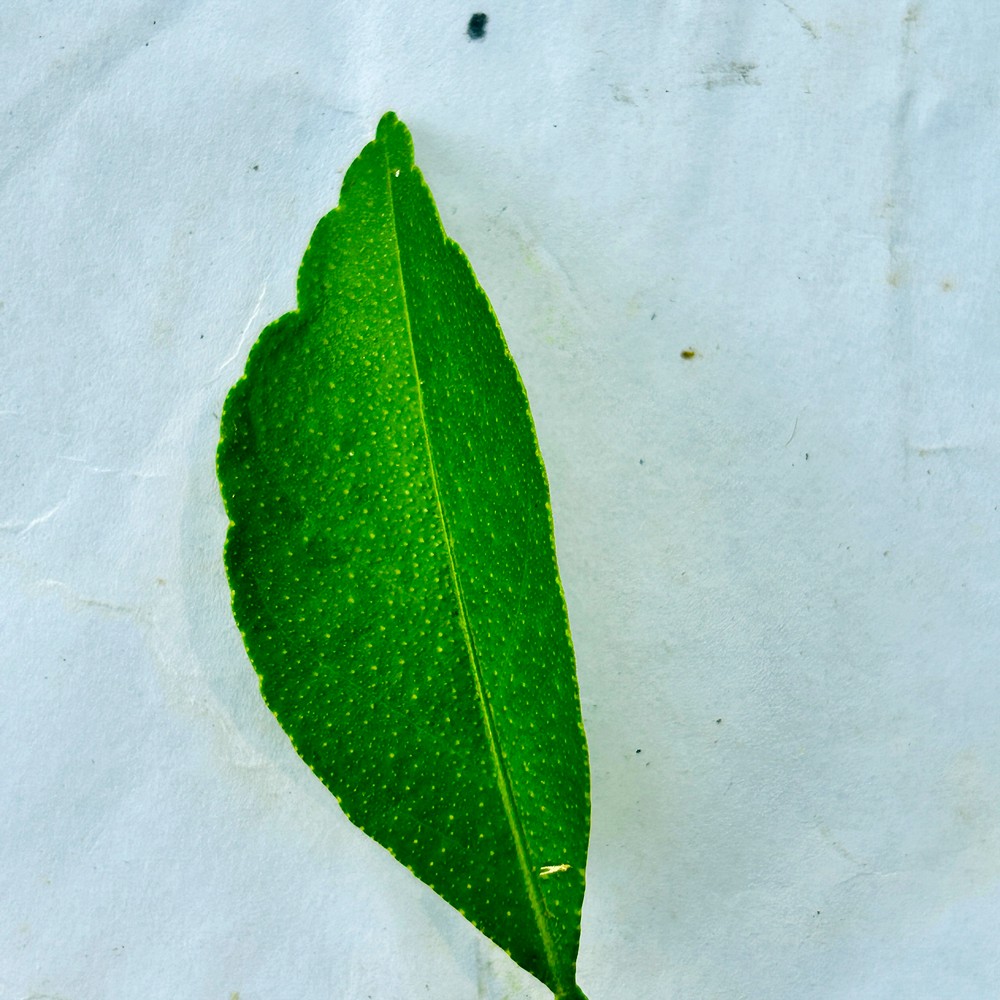
Label: Healthy Leaf